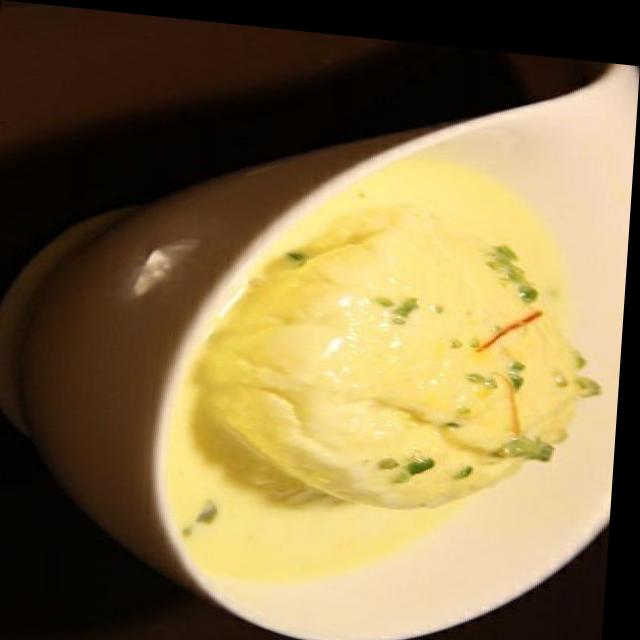
Dish: ras_malai